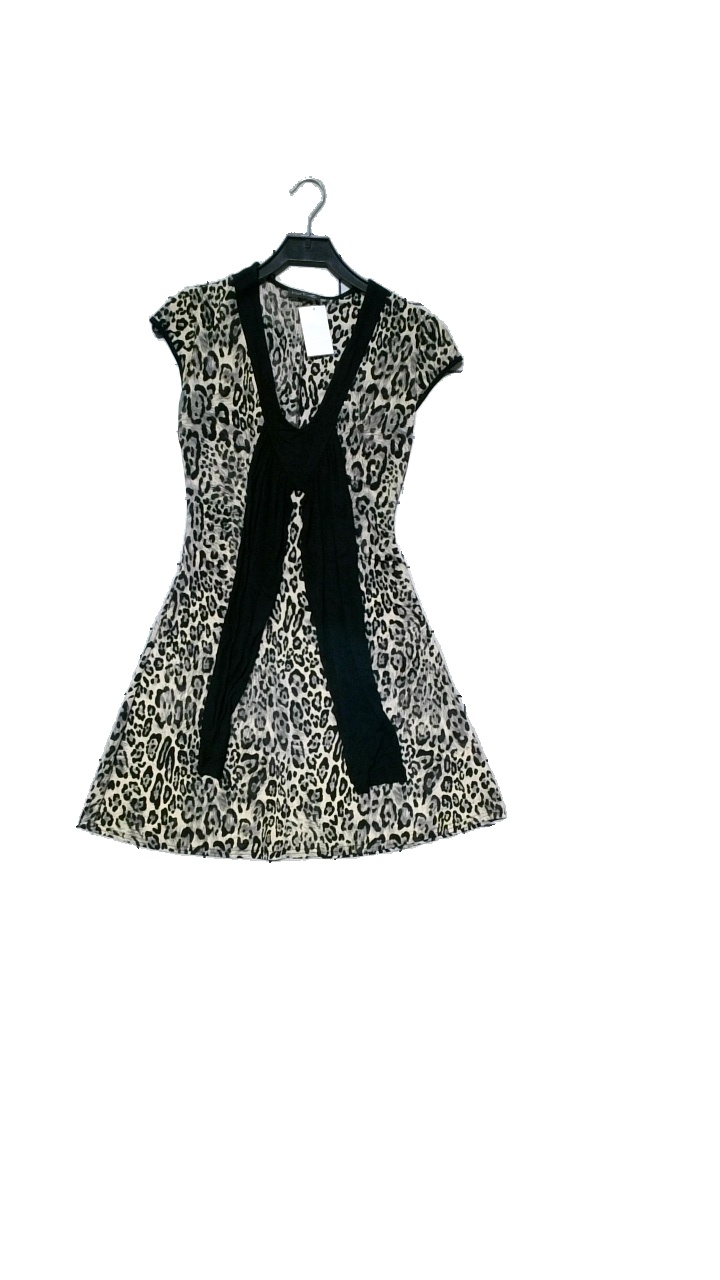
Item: Dress (Ladies)
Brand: Miss Ewing
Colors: Black, Brown, Multicolor
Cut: V-collar
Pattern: Animal print
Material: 95% polyester, 5% elastane
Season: All
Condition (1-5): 4
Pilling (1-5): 2
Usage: Reuse
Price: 50-100